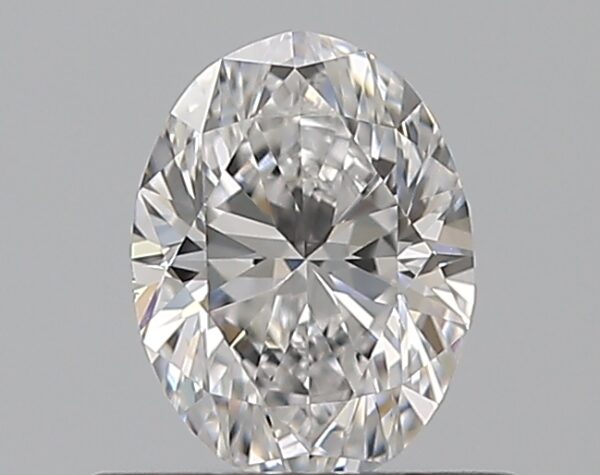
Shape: oval
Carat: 0.5
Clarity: VS1
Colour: D
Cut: VG
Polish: EX
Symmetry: VG
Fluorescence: F
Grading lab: GIA
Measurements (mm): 5.89 x 4.41 x 2.87